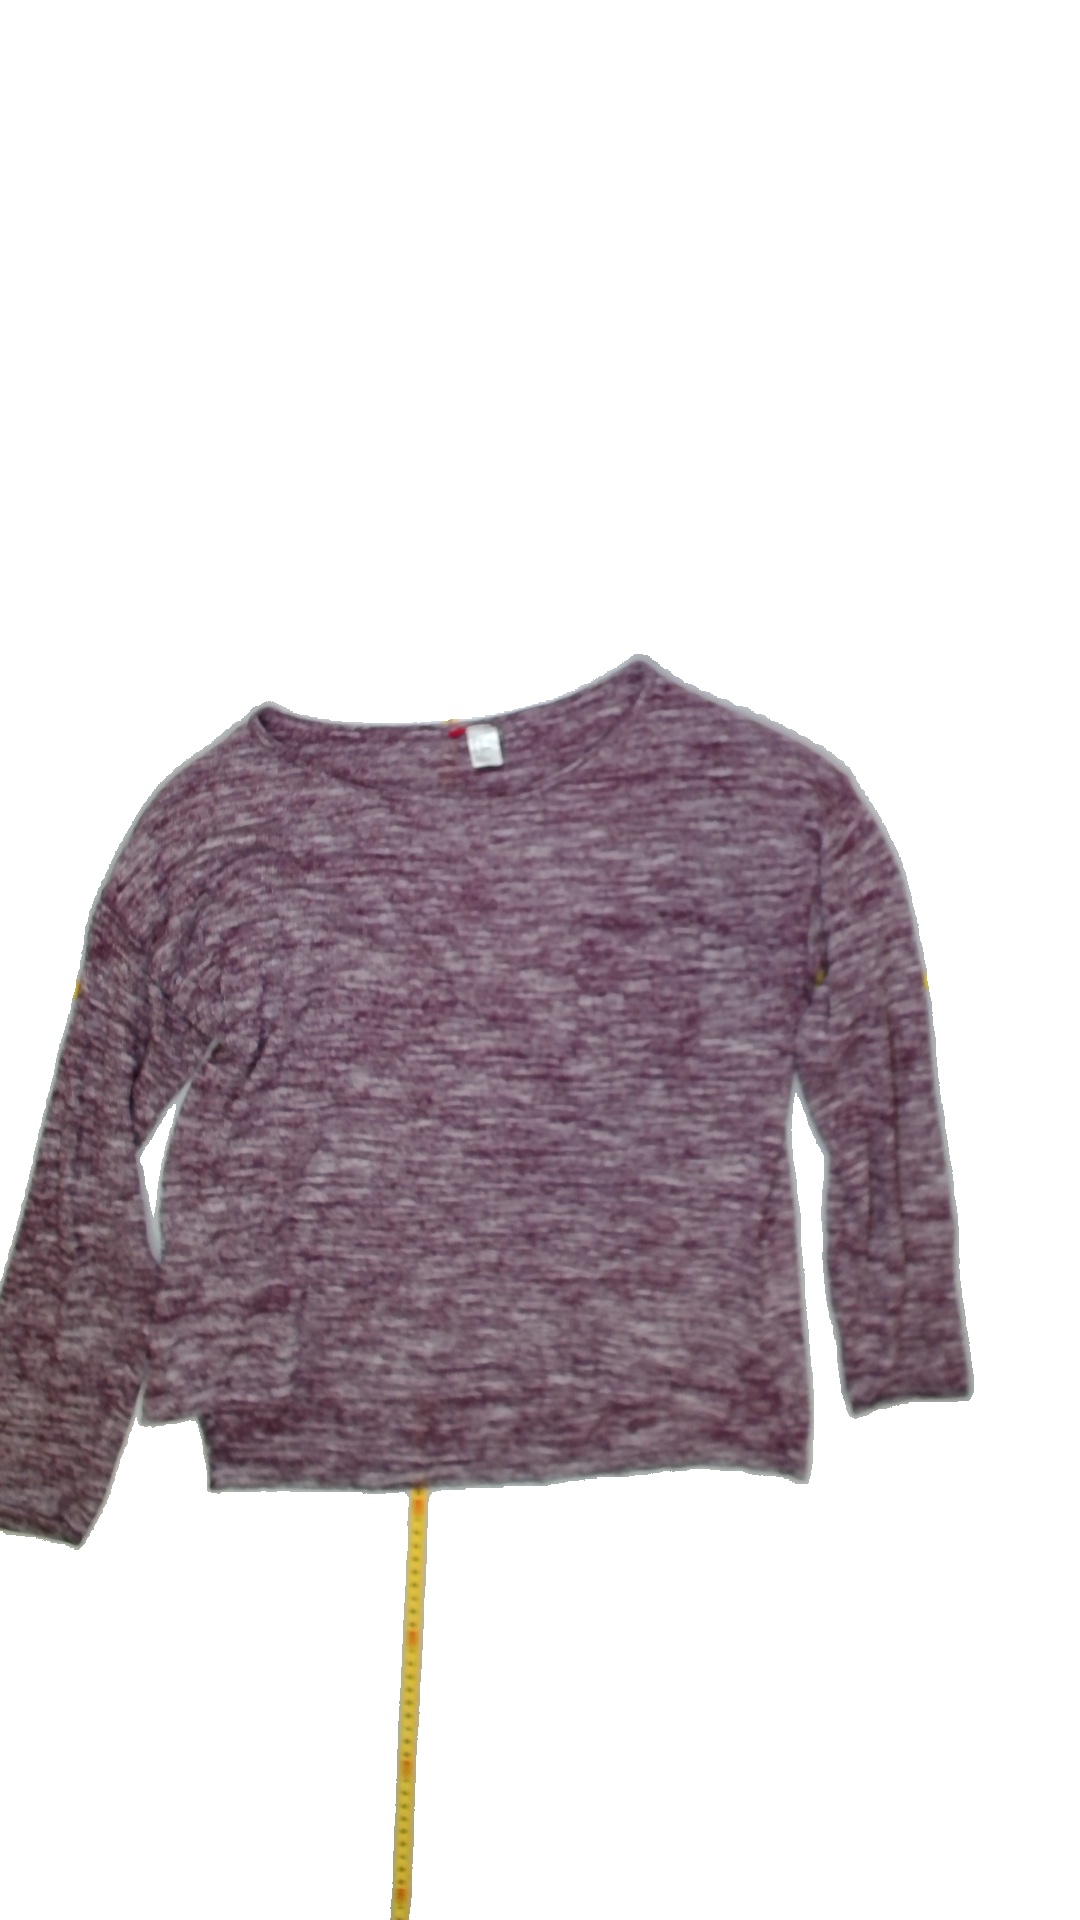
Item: Sweater (Ladies)
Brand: Not Applicable
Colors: Purple
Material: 55%polyester 45%viscose
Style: No trend
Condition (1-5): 4
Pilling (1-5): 4
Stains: No
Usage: Reuse
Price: <50